Galston, New South Wales

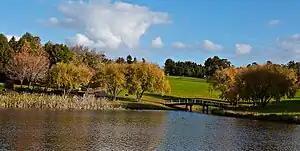
Fagan Park

The Galston Aquatic and Leisure Centre features a 25-metre, six lane indoor heated pool with a squad club. The aquatic centre also features a gymnasium and a learn to swim club as well as many other aquatic activities. The facility is being redeveloped during 2022.